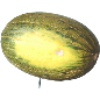
Label: Melon Piel de Sapo 1